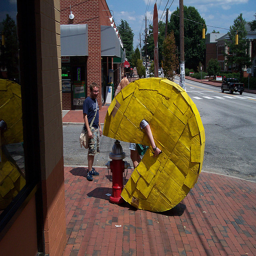
A man wearing a pacman costume standing on a street corner.
A man on a sidewalk dressed up as Pac Man, who's trying to take a bite out of a fire hydrant.
A person in a pacman suit next to a fire hydrant.
A man in a PacMan costume poses comically with a fire hydrant.
A person dressed as Pac-Man is pretending to eat a fire hydrant.